Simplo

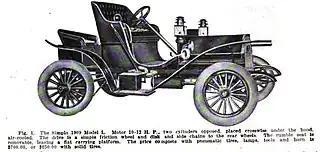
1909 Simplo Model L from article in Cycle and Automobile Trade Journal

The Simplo was an American high wheeler automobile manufactured from 1908 until 1909 by the Cook Motor Vehicle Company in St. Louis, Missouri.